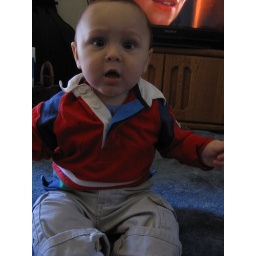
Diego in a red striped shirt 001